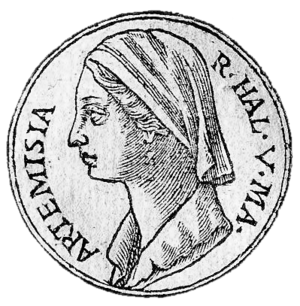
L’histoire militaire des femmes retrace le rôle actif pris par les femmes dans l'histoire militaire en tant que combattantes, qu'auxiliaires des forces armées ou qu'ouvrières dans les usines d'armement et de matériel militaire, qu'espionnes, agents de renseignement, résistantes ou combattantes dans des mouvements de guerilla.
Artémise Iʳᵉ fut une des reines de l'ancienne cité grecque d'Halicarnasse en Carie au Vᵉ siècle av. J.-C. Elle gouverna sous la suzeraineté de l'empire des Achéménides et participa à plusieurs batailles navales dont celles de l'Artémision, de l'Eubée et de Salamine.
La guerre à travers l'histoire est principalement un domaine d'hommes, mais des femmes aussi ont joué un rôle - en tant que dirigeantes, espionnes et, moins souvent, combattantes. Suit une liste de femmes remarquables qui ont été activement engagées dans la guerre à l'époque antique. Elle n'inclut pas les monarques féminins ou autres dirigeantes qui n'ont pas mené de troupes.